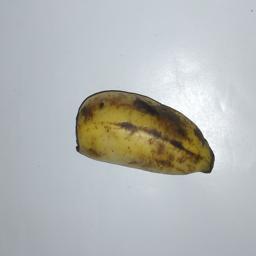
Banana variety: Champa Kola